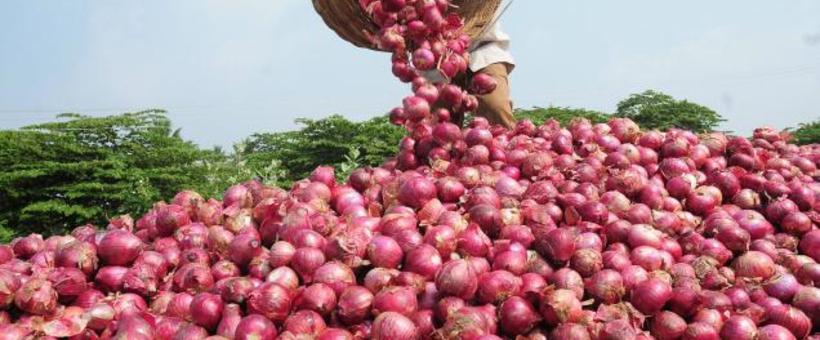
Wakulima wa zao la vitunguu maji wamekusanya vitunguu maji sehemu moja, baada ya mavuno wakijiandaa kuvipakia na kuvipeleka sokoni.